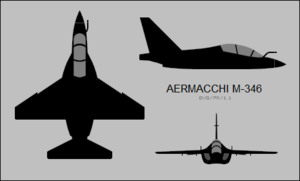
L'Aermacchi M-346 Master est un biplace d’entraînement militaire avancé et de transformation opérationnelle dérivé du Yakovlev Yak-130.